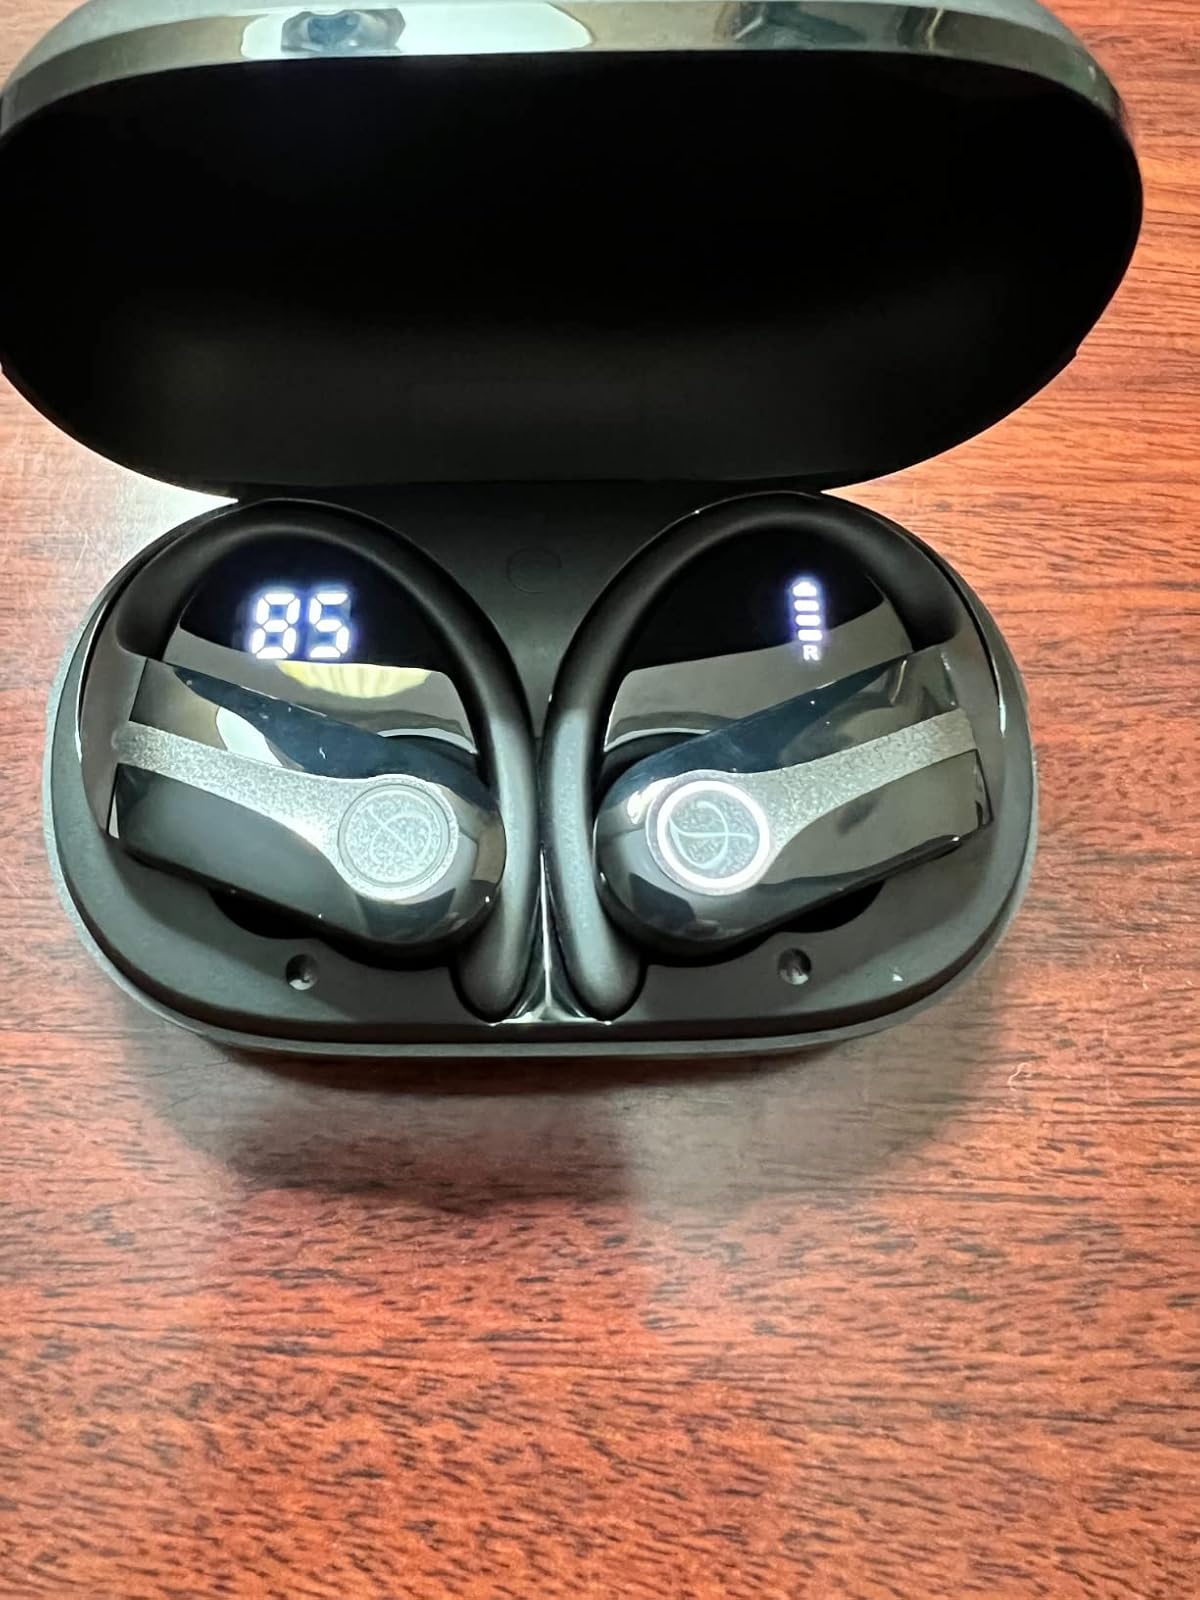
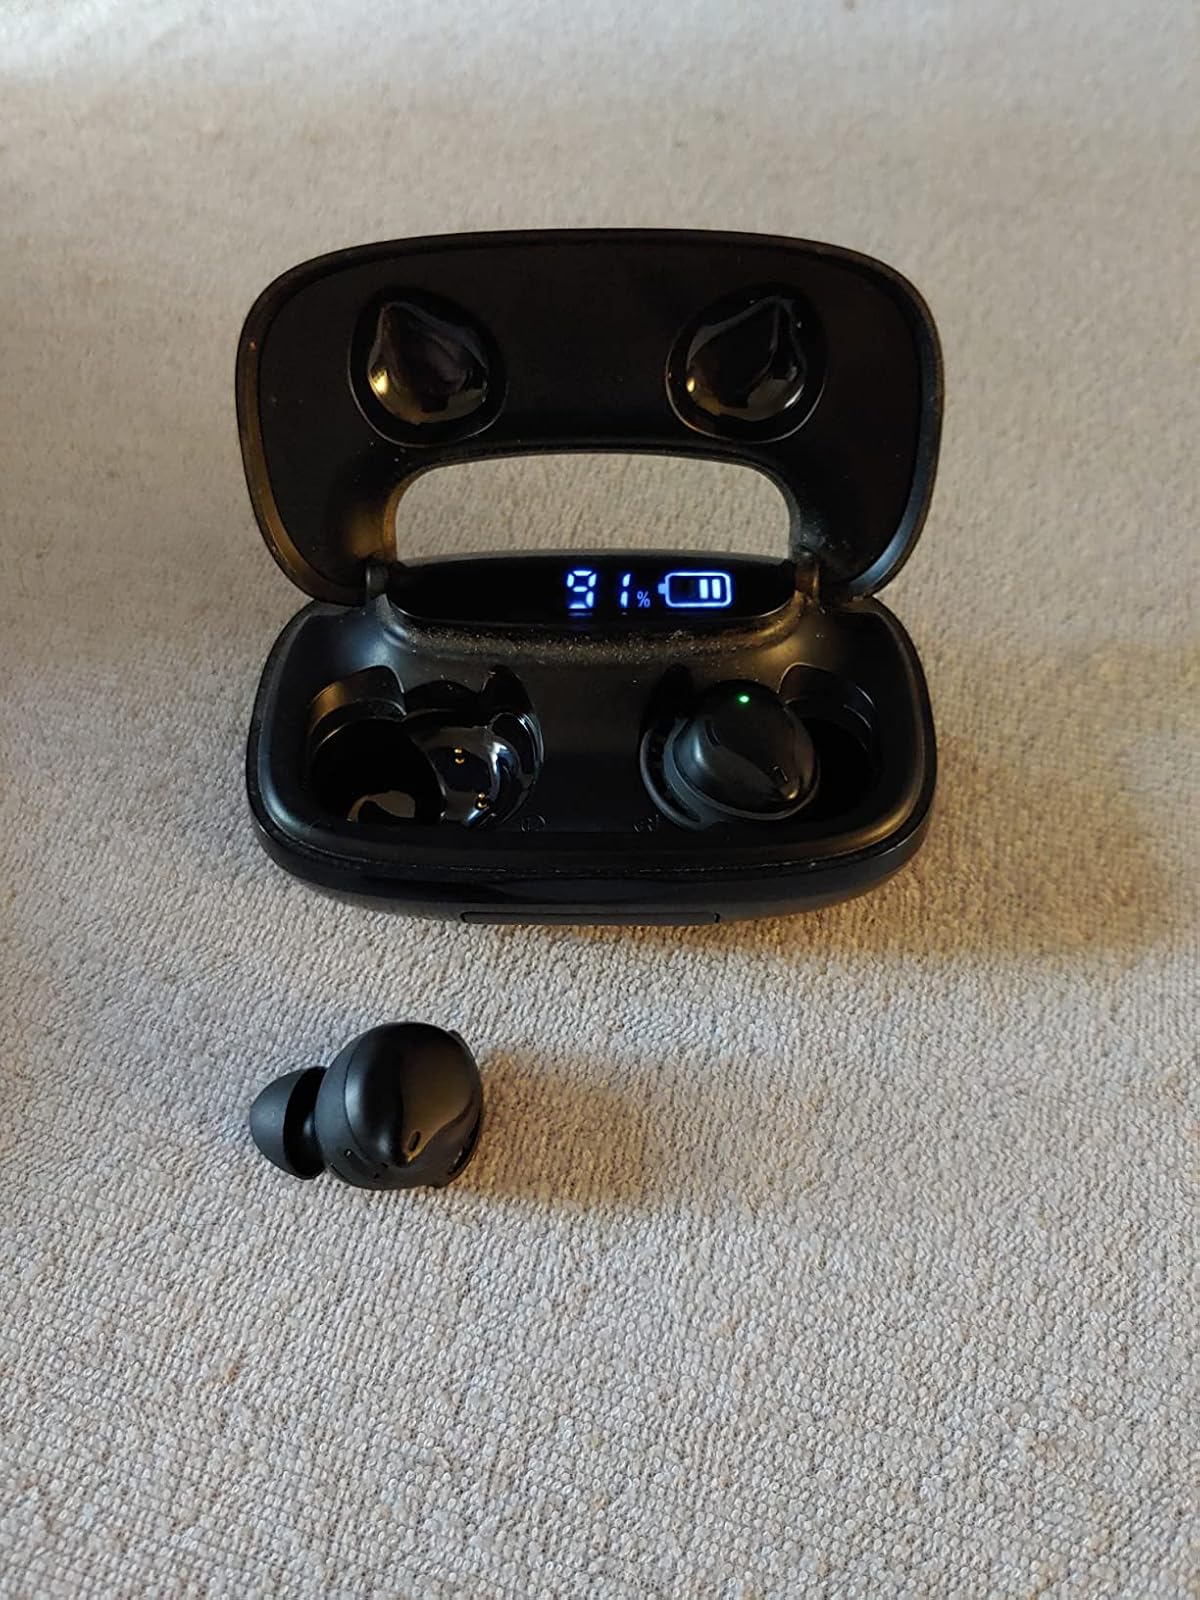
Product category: earbuds
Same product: no